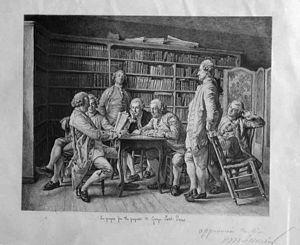
Lecture chez Diderot - Gravure par Louis Monziès
Louis Monziès, né à Montauban le 28 mai 1849 et mort au Mans le 13 mars 1930, est un peintre et graveur français, qui s'est illustré comme aquafortiste à Paris avant d'être nommé conservateur des trois musées du Mans en 1920.